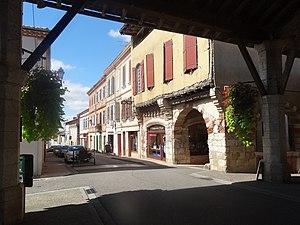
Maison 14e siècle à Gimont, vue depuis la halle. This building is indexed in the Base Mérimée, a database of architectural heritage maintained by the French Ministry of Culture,
Gimont est une commune française située dans le département du Gers, en région Occitanie.